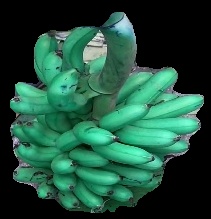
Variety: rasbale
Grade: grade1